Taoudenni

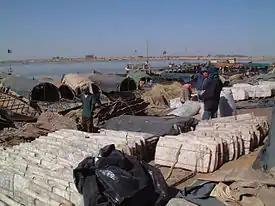
Slabs of salt from the mines of Taoudenni stacked on the quayside at the port of Mopti

Taoudenni (also Taoudeni, Taoudénit, Taudeni) is a remote salt mining center in the desert region of northern Mali, north of Timbuktu. It is the capital of Taoudénit Region. The salt is dug by hand from the bed of an ancient salt lake, cut into slabs, and transported either by truck or by camel to Timbuktu. The camel caravans (azalai) from Taoudenni are some of the last that still operate in the Sahara Desert. In the late 1960s, during the regime of Moussa Traoré, a prison was built at the site and the inmates were forced to work in the mines. The prison was closed in 1988.